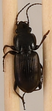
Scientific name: Pterostichus pensylvanicus
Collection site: Bartlett Experimental Forest NEON (BART), plot BART_081